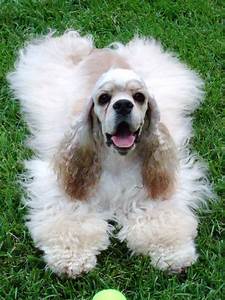
Label: dog